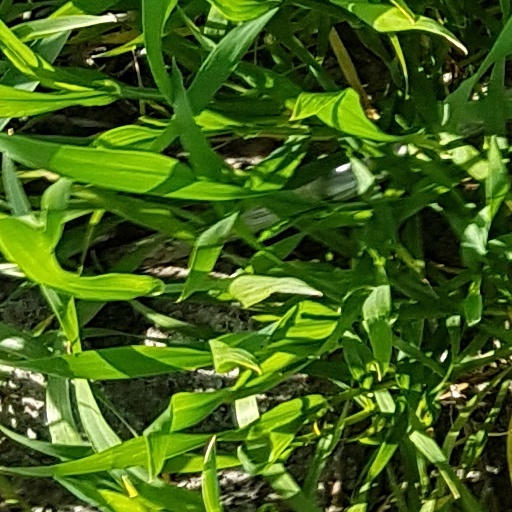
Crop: wheat